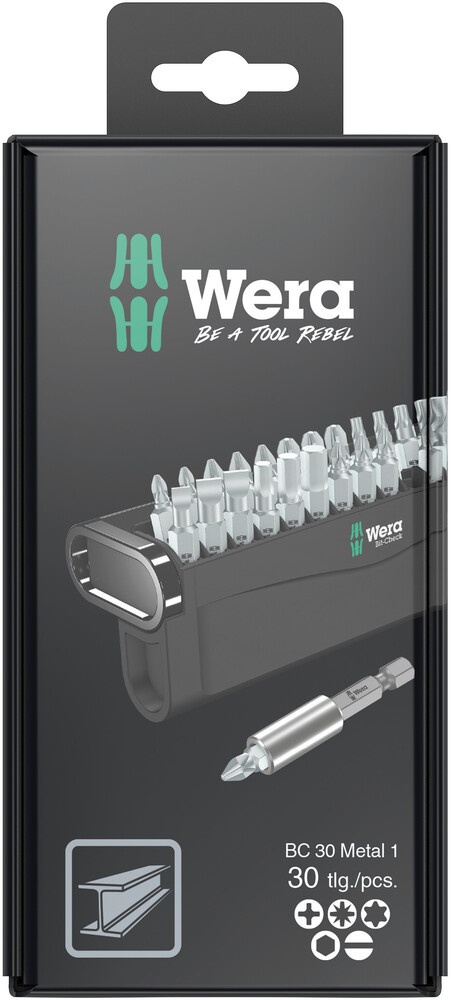
Wera Tools - Bit-Check 30 Metal 1 SB
Features Data Sheet (PDF)
Brand: Wera Tools
Category: Hardware > Tools